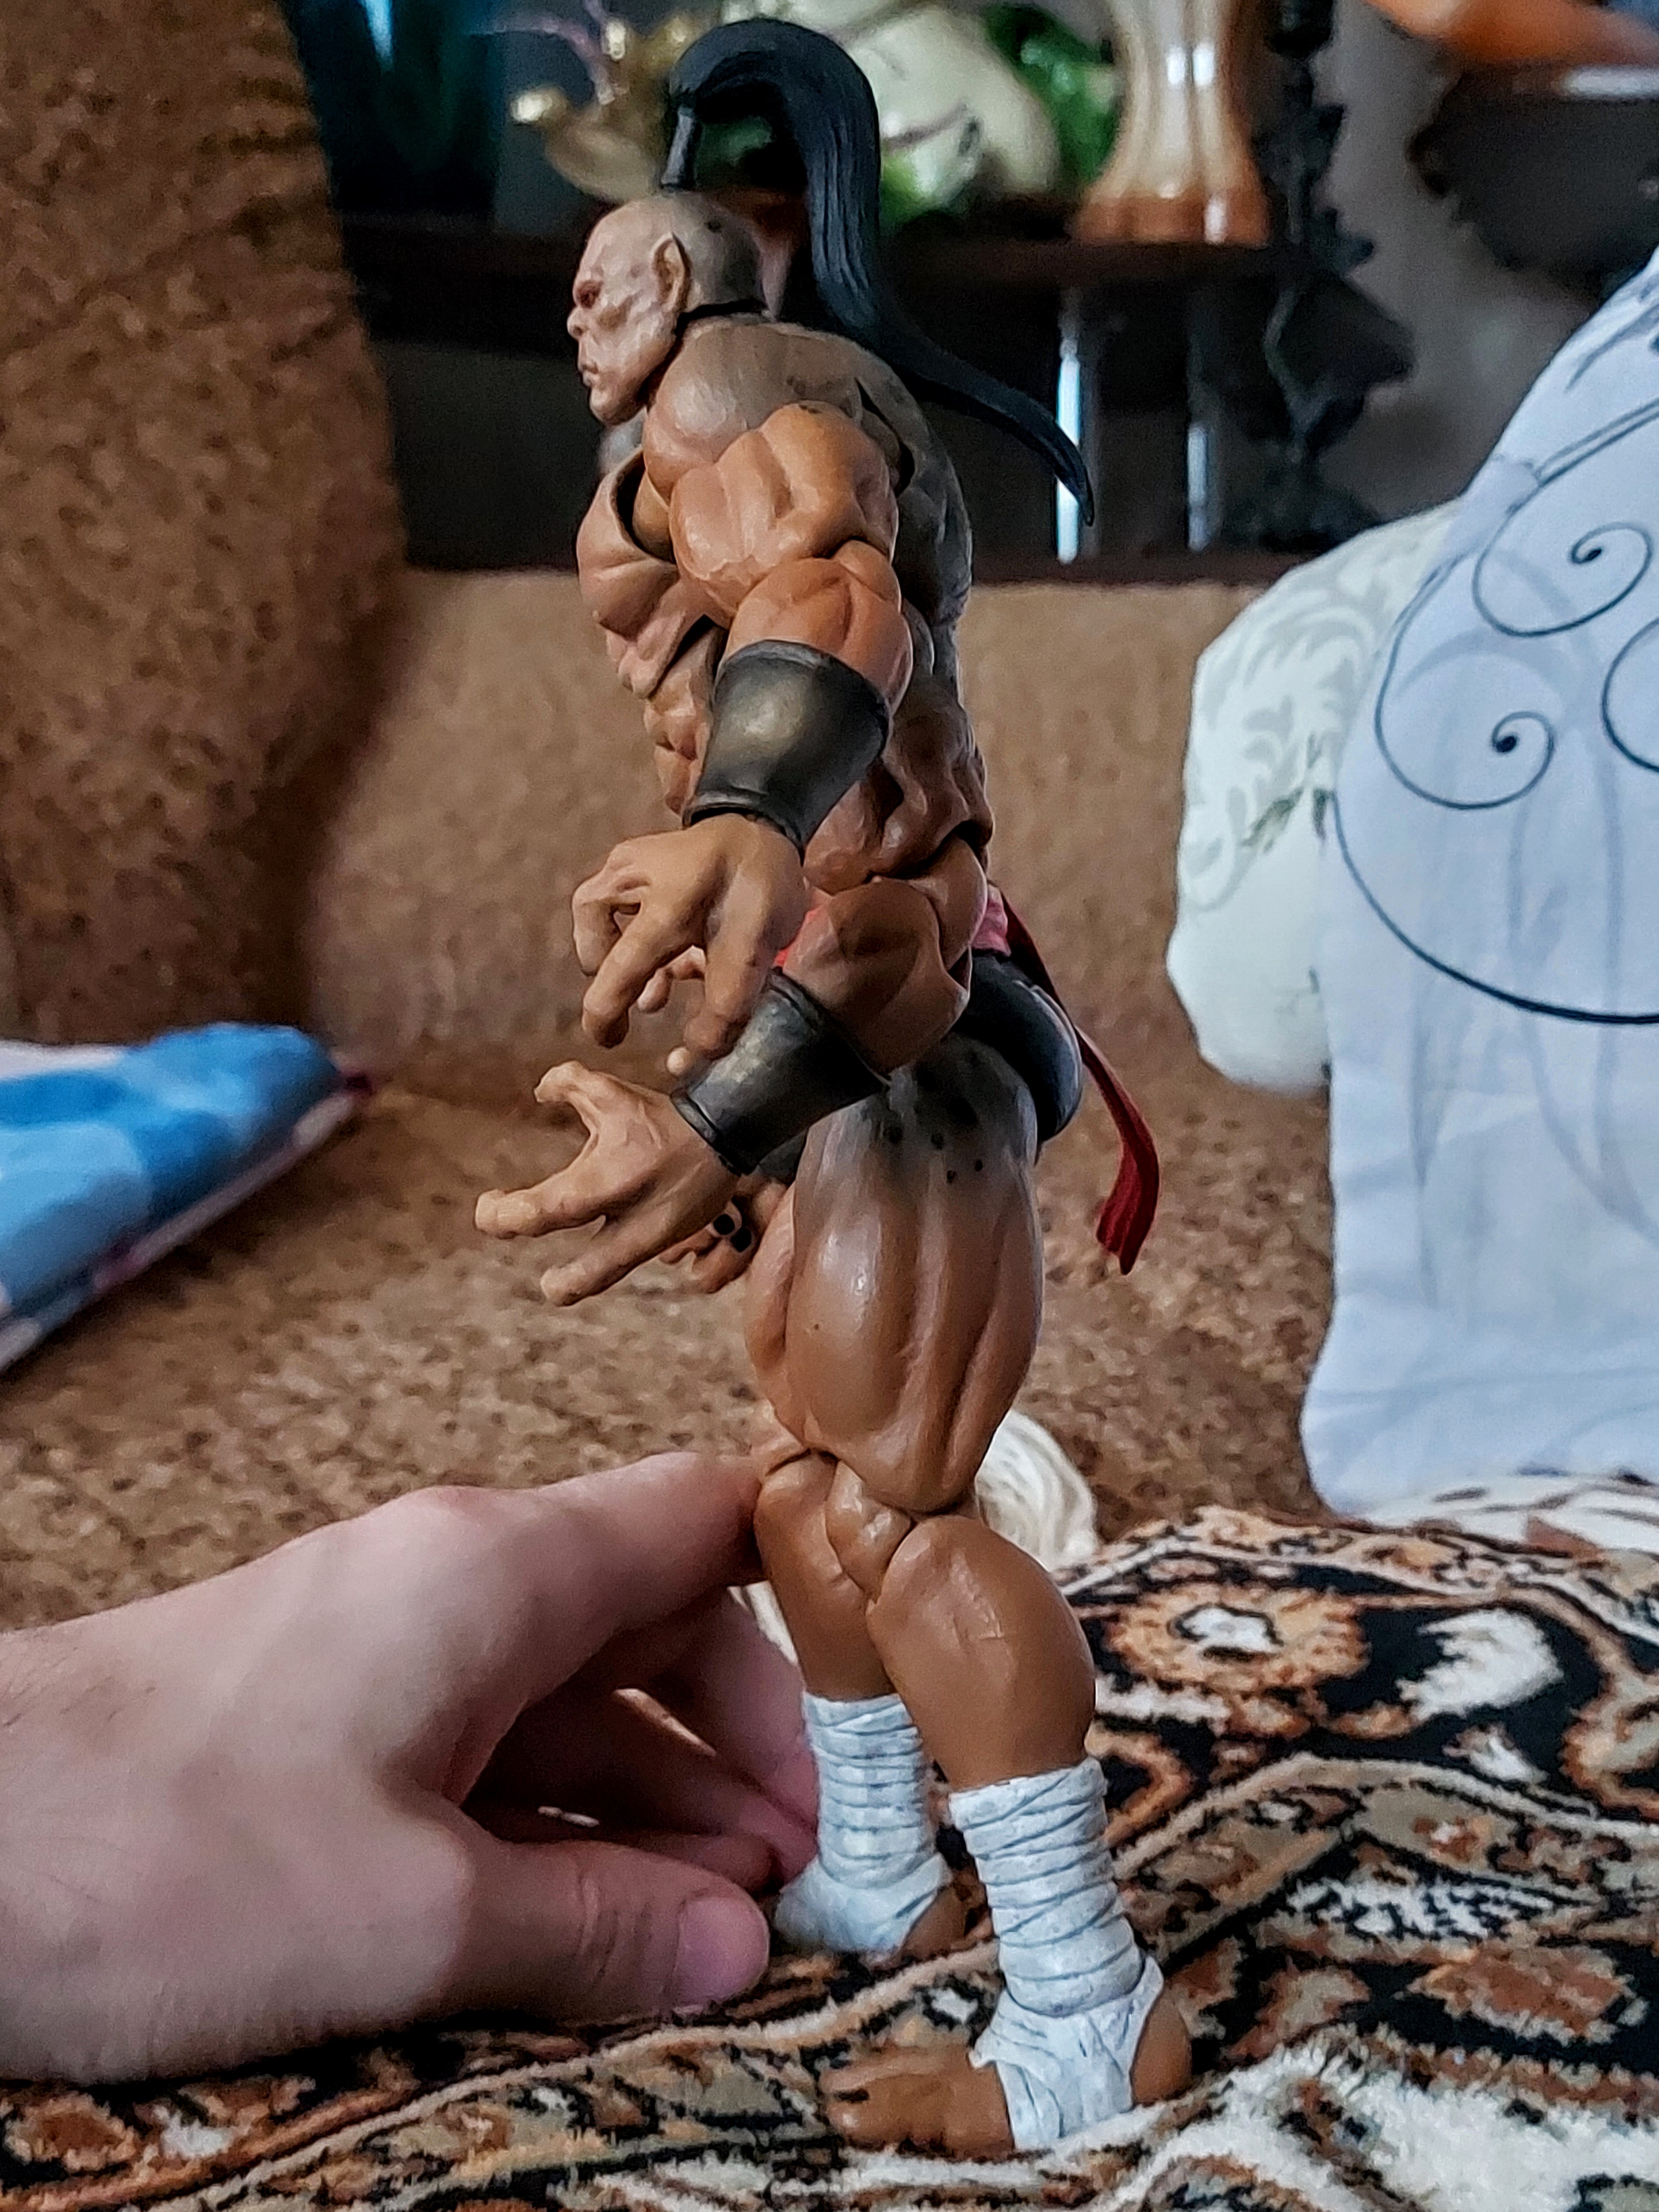
Shokan, storm, collectibles, warrior, fighter, action, figure, toy, thigh, art, chest, Barechested, human leg, fun, fictional character, collectable, fiction, action figure, Animated cartoon, animation, flesh, cg artwork, figurine, undergarment, mythology, vacation, sitting